The Orson Welles Almanac

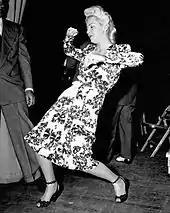
Lana Turner performing in the "Mercury Wonder Show" broadcast from the Los Angeles Port of Embarkation in Wilmington (July 5, 1944)

""The Orson Welles Almanac" was a format that intrigued Welles throughout the early 1940s," wrote radio historian John Dunning. "It consisted of everything from odd facts to jazz."